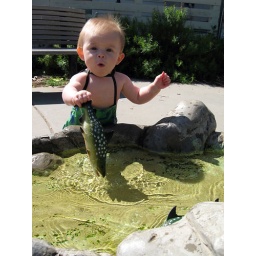
lula catches a fresh plastic fish at discovery museum in sausalito.